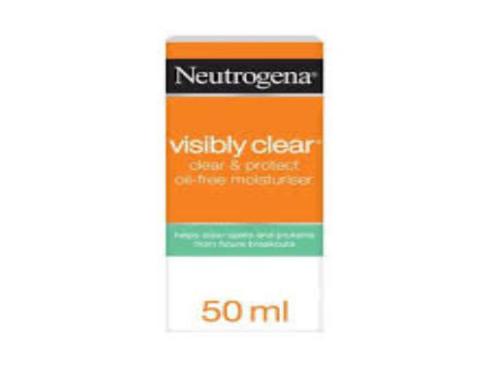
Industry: Necessities